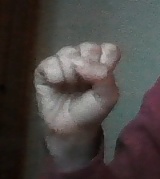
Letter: saad